Anchorage tram stop

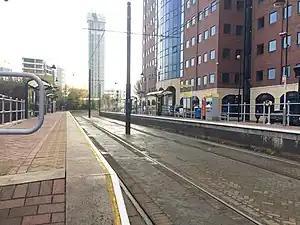
Anchorage tram stop looking towards the Anchorage building in November 2018.

Anchorage tram stop is on the Eccles Line of Greater Manchester's light rail Metrolink system, in the Salford Quays area, in North West England. It opened on 6 December 1999 as part of Phase 2 of the system's expansion, next to The Anchorage skyscraper that was constructed in 1991, and near the terminus of Salford's old Dock 9.